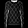
Label: Pullover